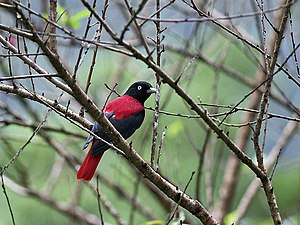
Blodpirol
Blodpirol
Blodpirol
Blodpirol er en fugl i pirolfamilien, som findes i Bangladesh, Bhutan, Cambodia, Indien, Laos, Myanmar, Nepal, Taiwan, Thailand, Tibet og Vietnam.